Denby Dale Pies

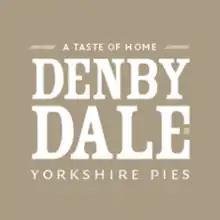

Denby Dale Pies is a manufacturer of pies founded in 2001 in the "Pie Village" of Denby Dale, West Yorkshire, England. Their products are sold in branches of Sainsbury's, Tesco, Waitrose, Co-op Food, Asda, Morrisons and Booths.